Eucalyptus placita

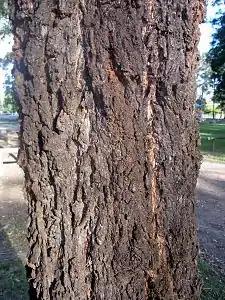
bark

Eucalyptus placita, commonly known as grey ironbark or simply, ironbark, is a species of small to medium-sized tree that is endemic to New South Wales. It has rough, furrowed grey but soft ironbark on the trunk and branches, glossy green, lance-shaped adult leaves, flower buds in groups of seven, white flowers and conical fruit.